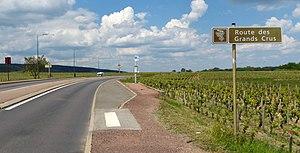
Panneau de la Route des Grands Crus
Une route touristique est un itinéraire ou encore parcours, voire circuit terrestre spécifique qui permet sur un périmètre géographique variable de découvrir et d'apprécier la beauté naturelle, les produits, l'histoire, la culture, le style de vie ou le folklore des sites et des lieux visités ou traversés.
La route des Grands Crus est une route touristique de France qui traverse la partie la plus prestigieuse du vignoble de Bourgogne soit trente-huit villages viticoles pittoresques des Côte de Nuits et Côte de Beaune, entre Dijon et Santenay, sur une longueur de 60 kilomètres.